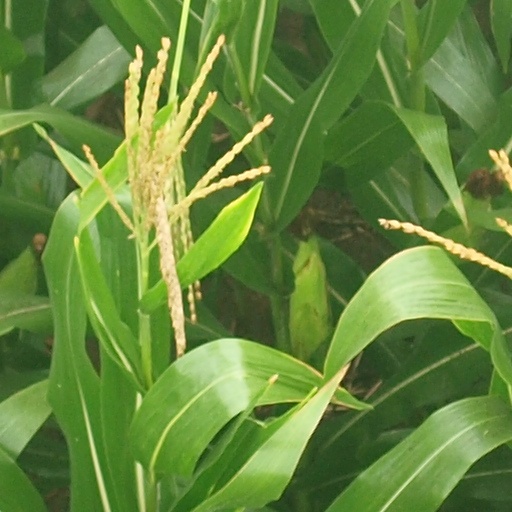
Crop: maize; corn